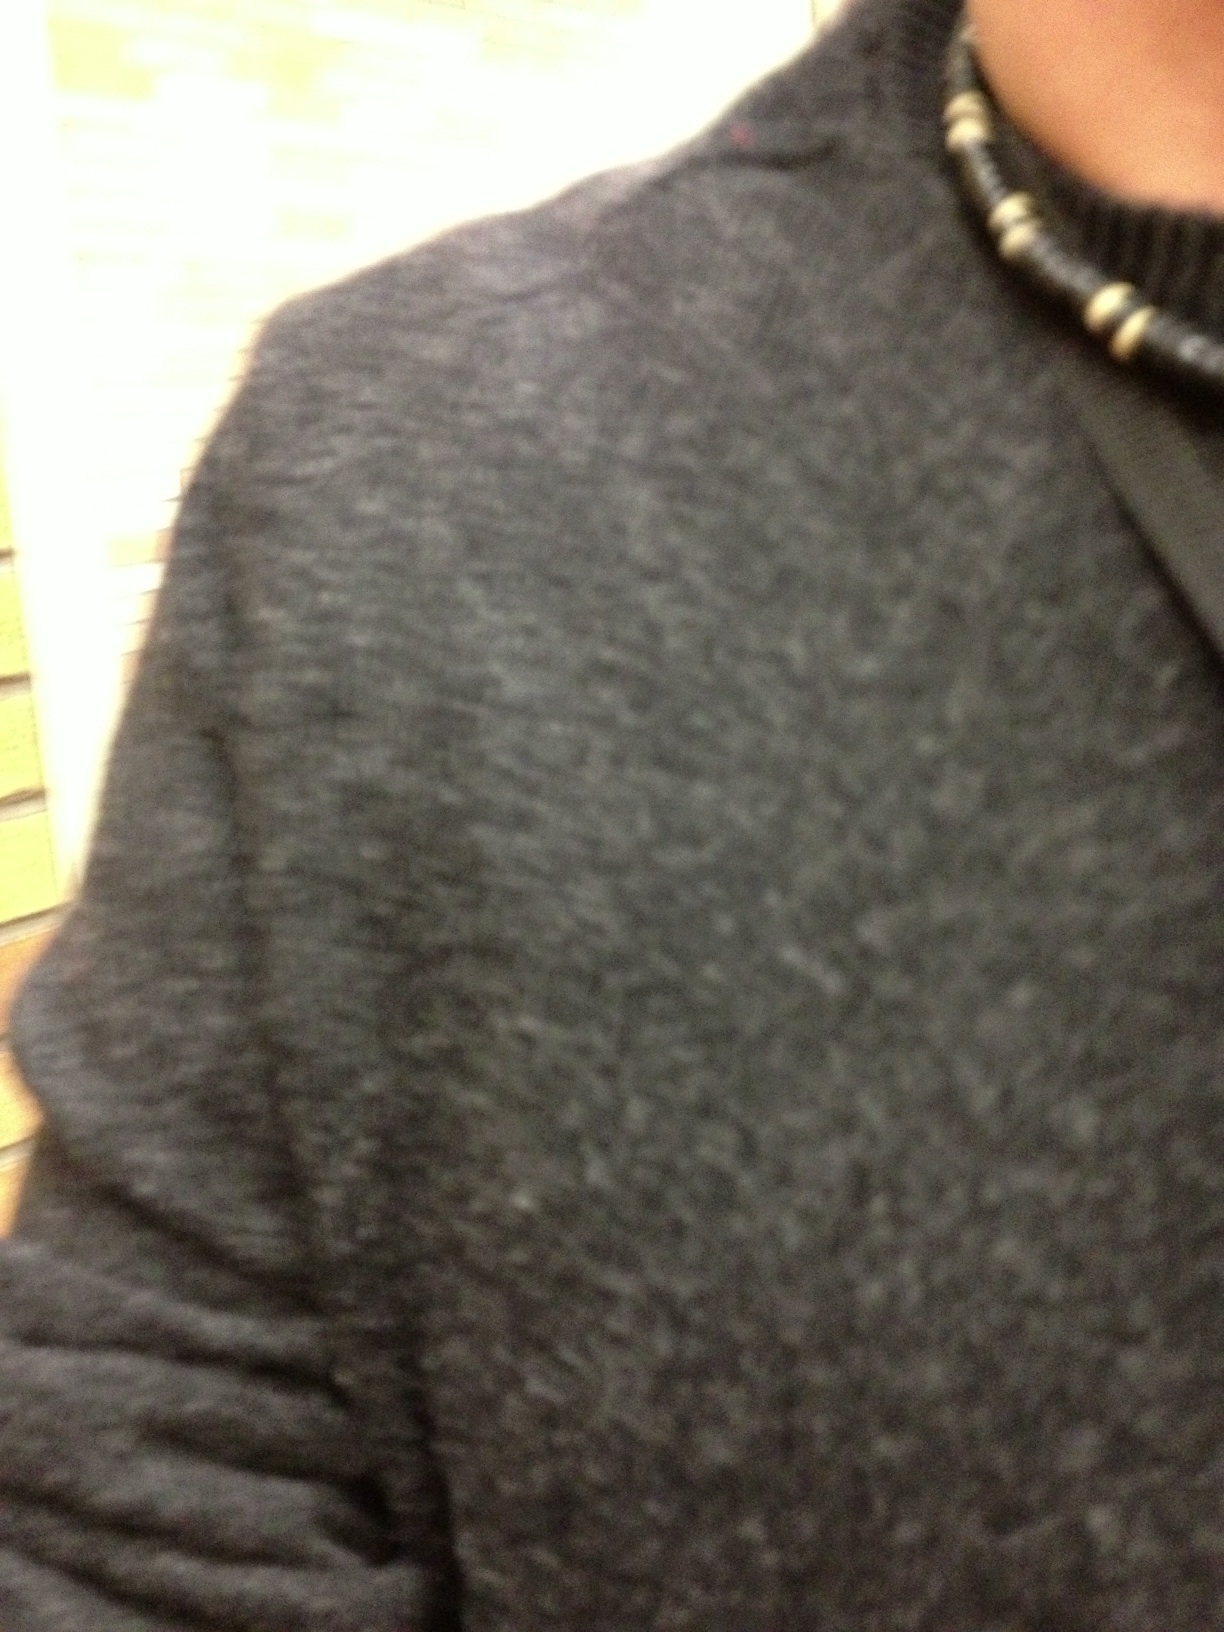Question: What color is my sweater, please?
Answer: grey